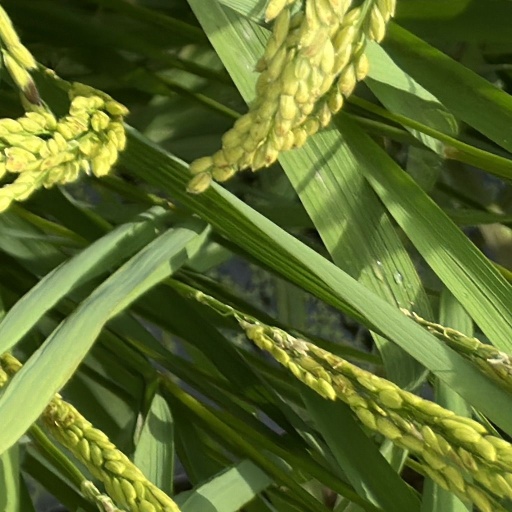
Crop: rice